Old-growth forest

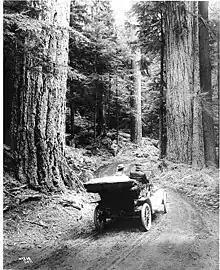
First-growth or virgin forest near Mount Rainier, 1914

According to the World Resources Institute, as of January 2009, only 21% of the original old-growth forests that once existed on Earth are remaining. An estimated one-half of Western Europe's forests were cleared before the Middle Ages, and 90% of the old-growth forests that existed in the contiguous United States in the 1600s have been cleared.